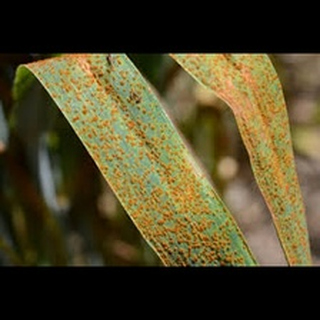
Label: wheat_black_rust